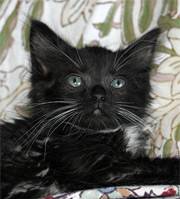
Label: cat